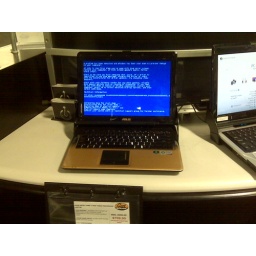
I saw this computer on sale! Hahahaha! Blue screen of death. Sent via BlackBerry by AT&amp;amp;T